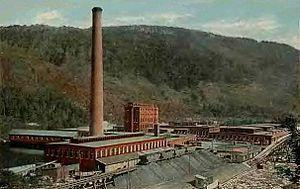
Gorham est une ville de l'État du New Hampshire, aux États-Unis, peuplée au dernier recensement de 2 848 habitants. Elle est située sur les bords du fleuve Androscoggin, dans le comté de Coos.